Włodzimierz Zagórski (general)

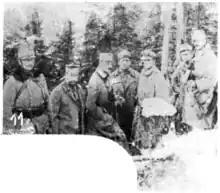
Zagórski as Chief of Staff with his officers, 1914

During the first two years of World War I, Zagórski was promoted to captain and appointed Chief of Staff of the Polish Legions. Józef Piłsudski opposed Zagórski's appointment as Chief of Staff, as Piłsudski was interested in re-constructing an independent Poland while Zagórski proved stubbornly loyal to Emperor Franz Joseph I. The Austrian Emperor would have opposed the breakaway of Polish-populated Austrian territories. As a result, Zagórski proved terribly difficult to work with, having created enemies with Piłsudski, Władysław Sikorski, and even members of the Austrian Army's High Command due to his extreme loyalty towards the Austrian Emperor.